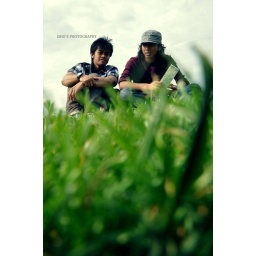
i put my camera on the ground in the grass then i set the the time..wallah!! here the result..=D